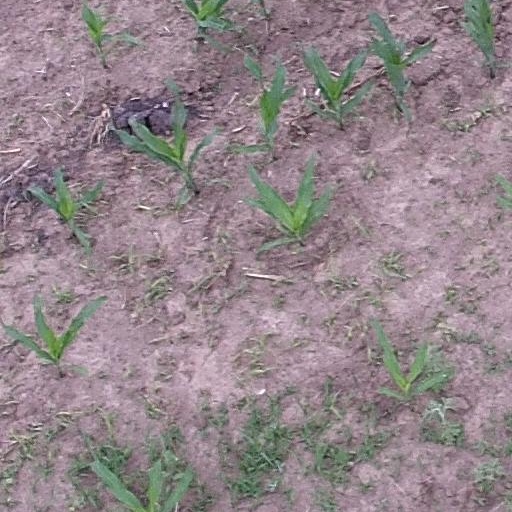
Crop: maize; corn